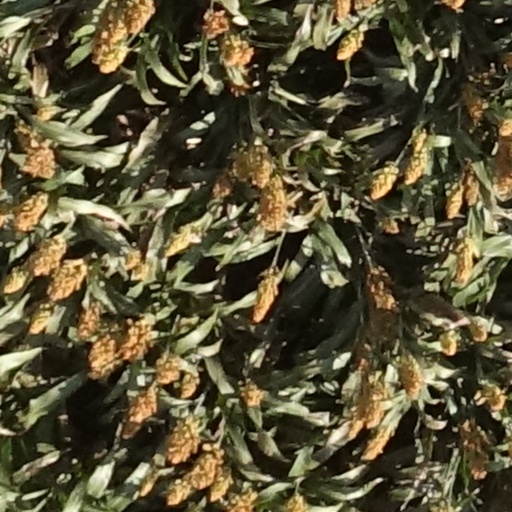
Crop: sorghum